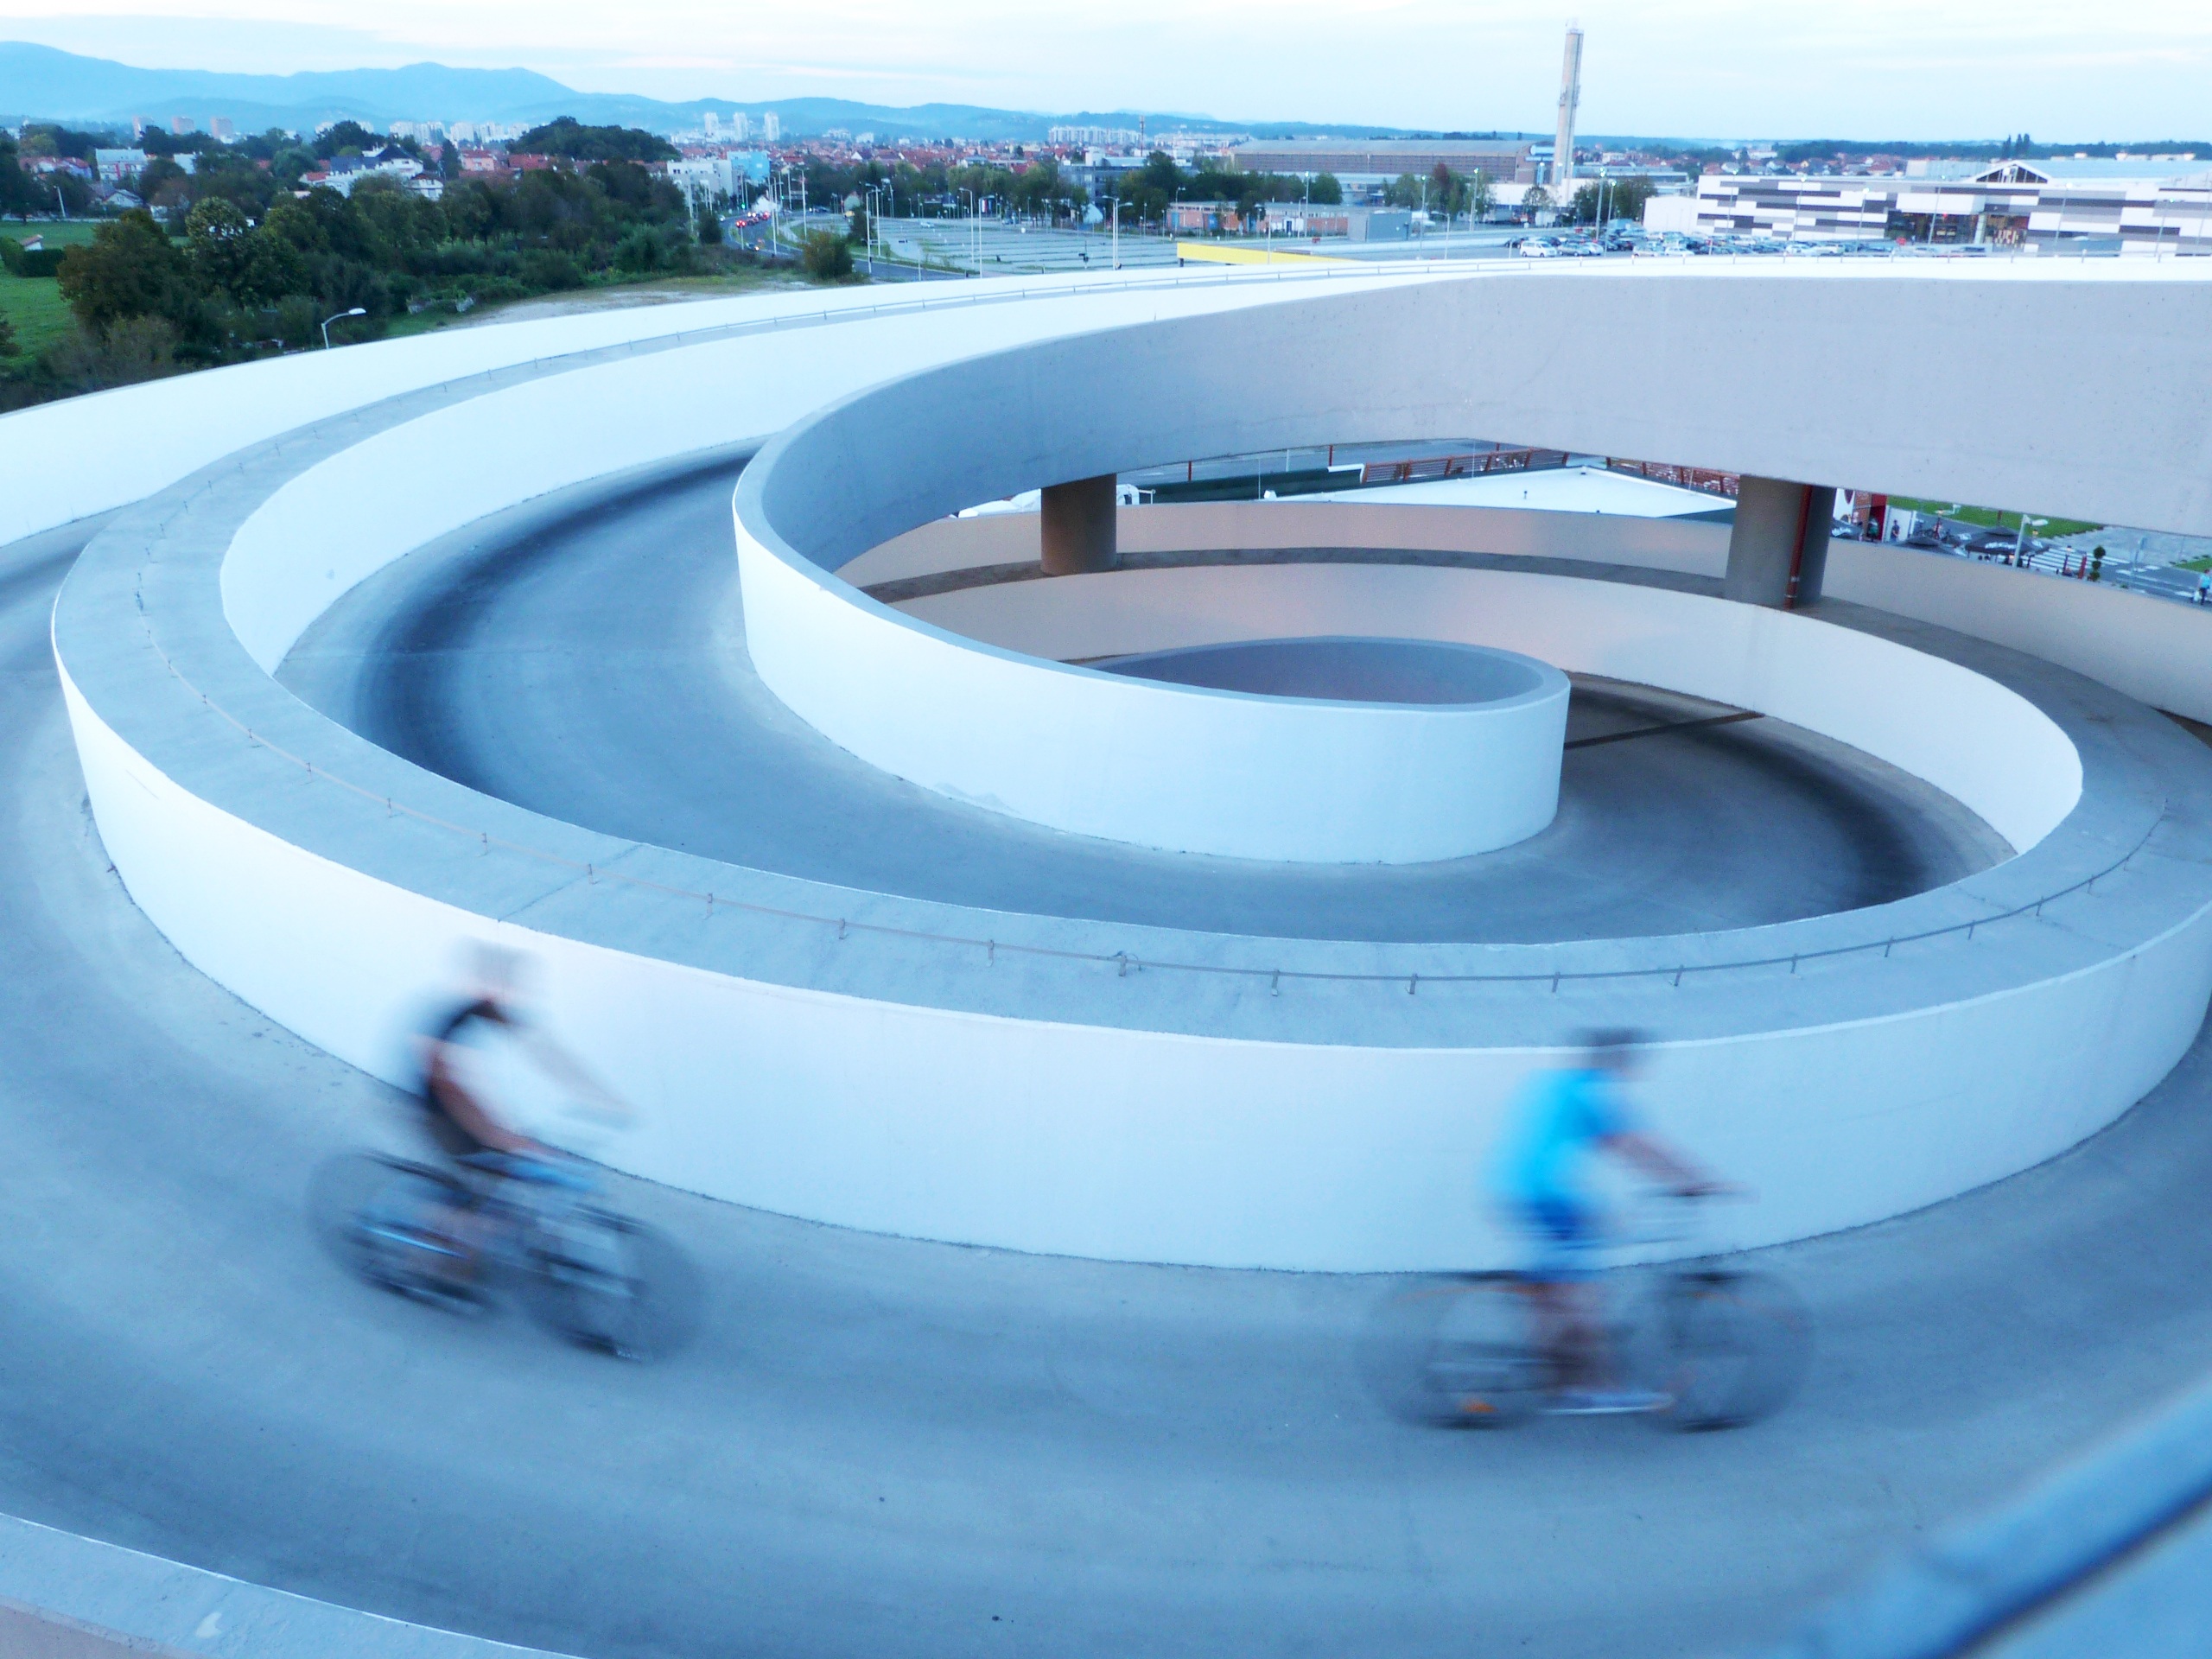
road, bike, swimming pool, drive, movement, cycling, fast, spin, biker, jacuzzi